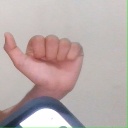
अक्षर: त